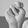
ASL letter: N